William II of Württemberg

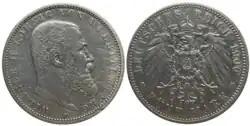
Silver coin: 5 marks German Empire, Wilhelm II, 1900

William's father died in 1870, but his mother lived to see him seated on the throne of Württemberg. In 1891, William succeeded his childless maternal uncle, King Charles I (1823–1891) and became King of Württemberg. This was not, as it may seem, a departure from the Salic law which governed succession in the German states; his claim to the throne came because he was the nearest agnatic heir of his uncle, as the senior male-line descendant of Frederick I of Württemberg through his younger son Prince Paul.